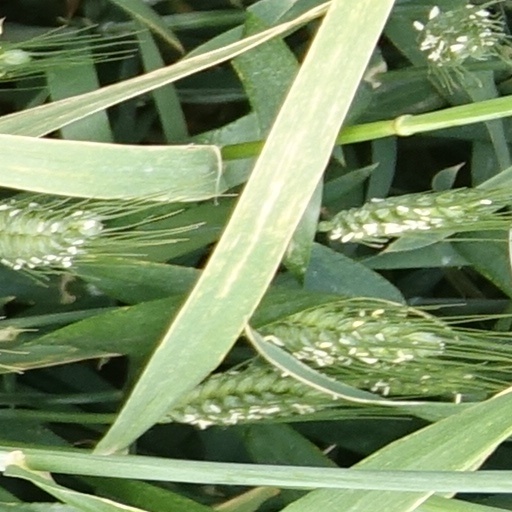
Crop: wheat